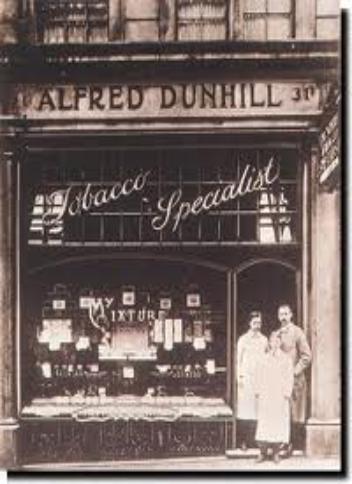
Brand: Alfred Dunhill
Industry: Clothes